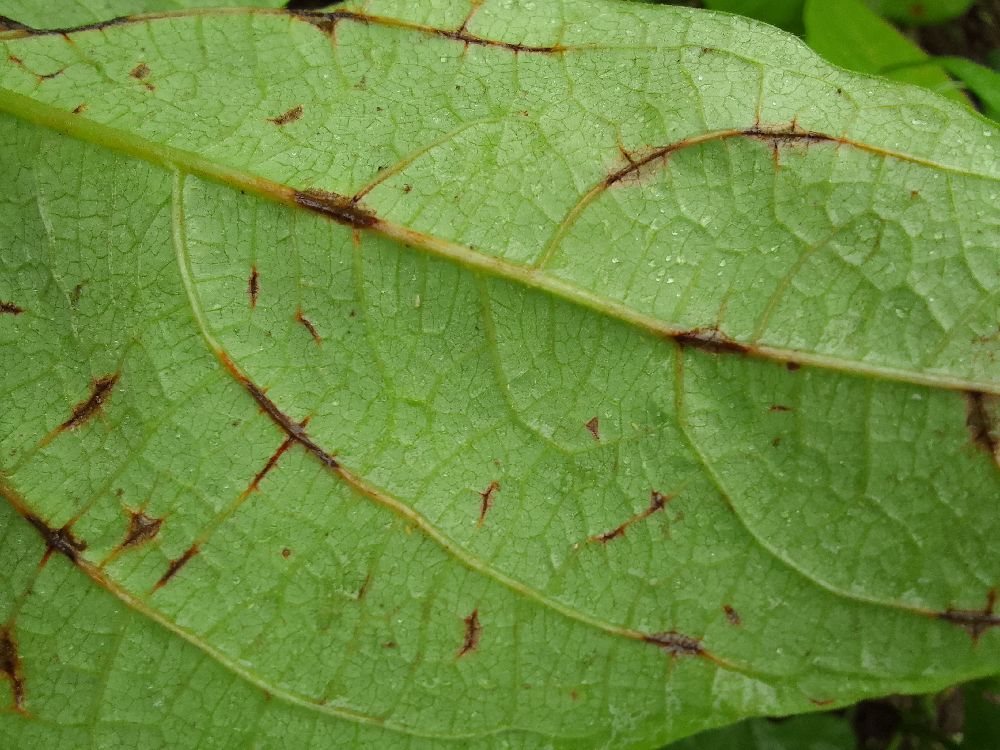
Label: anthracnose